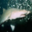
Label: shark